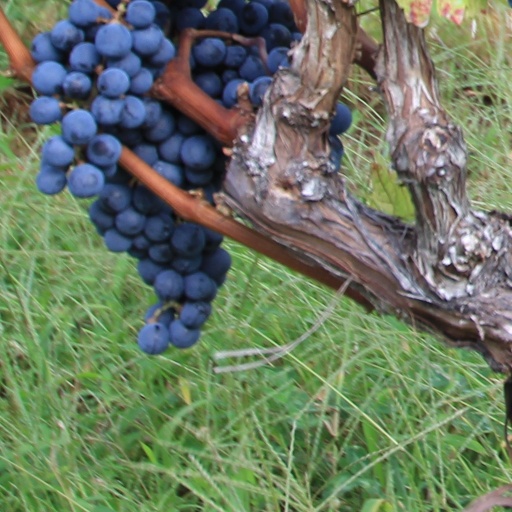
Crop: grape